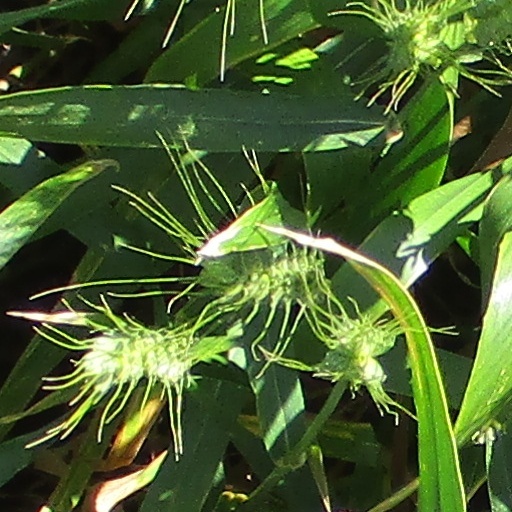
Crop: wheat